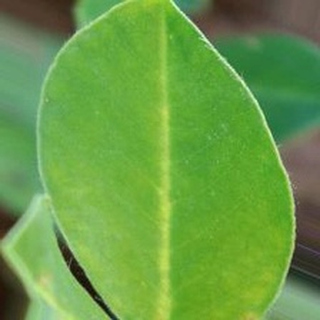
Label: healthy_groundnut